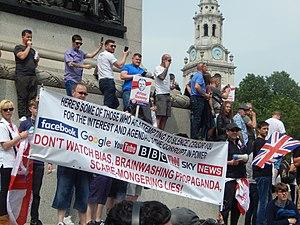
L'affaire des viols collectifs de Huddersfield concerne un scandale d'abus sexuels sur mineurs à Huddersfield en Grande-Bretagne. Un groupe d'hommes a été reconnu coupable d'infractions sexuelles contre des filles mineures. Il s'agit, au moment des condamnations, du plus grand gang jamais condamné pour abus sexuel au Royaume-Uni. Les infractions ont eu lieu entre 2004 et 2011, et les hommes ont été inculpés en avril 2017 et condamnés en 2018 dans trois procès distincts. Le fondateur de l'English Defence League, Tommy Robinson a été condamné à 13 mois de prison pour outrage au tribunal pour avoir filmé les accusés lors d'un procès en mai 2018.